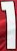
Number: 1